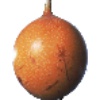
Label: granadilla